1922 Michigan Wolverines football team

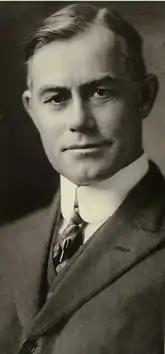
Fielding H. Yost

The months before the 1922 football season also brought change to athletic administration in the Big Ten Conference. The member schools created a new position for a commissioner of athletics and appointed John L. Griffith to the post. In August 1922, Yost, who was a member of the committee that chose Griffith, rejected suggestions that Griffith's appointment was an indication that there were compliance problems that needed to be corrected. Rather, Yost described the appointment as a "progressive move" toward solving future problems. Yost noted, "At least ninety-five percent of the men are good, perhaps five percent are bad, yet we hear more about the five percent who go wrong than the much greater number who play the game on the square."